Soul

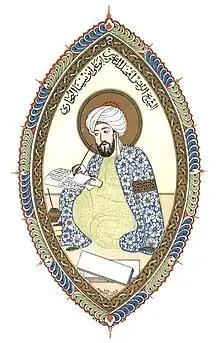
Avicenna was a Muslim philosopher who integrated the Aristotelian theory of the soul into an Islamic framework.

Drawing on the words of his teacher Socrates, Plato considered the psyche to be the essence of a person, being that which decides how humans behave. He considered this essence to be an incorporeal, eternal occupant of our being. Plato said that even after death, the soul exists and is able to think. He believed that as bodies die, the soul is continually reborn (metempsychosis) in subsequent bodies; however, Aristotle believed that only one part of the soul was immortal, namely the intellect. The Platonic soul consists of three parts, which are located in different regions of the body: